South African Arms Deal

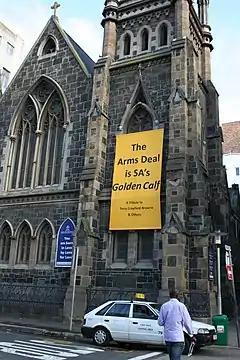

The Strategic Defence Package, popularly known as the Arms Deal, was a major defence procurement programme undertaken to re-equip the South African armed forces for the post-apartheid era. It is commonly associated with the large-scale corruption that is alleged to have taken place during and after the procurement process. Some critics have said that the Arms Deal was a defining moment or turning point for the African National Congress (ANC) government, less than five years into its tenure.